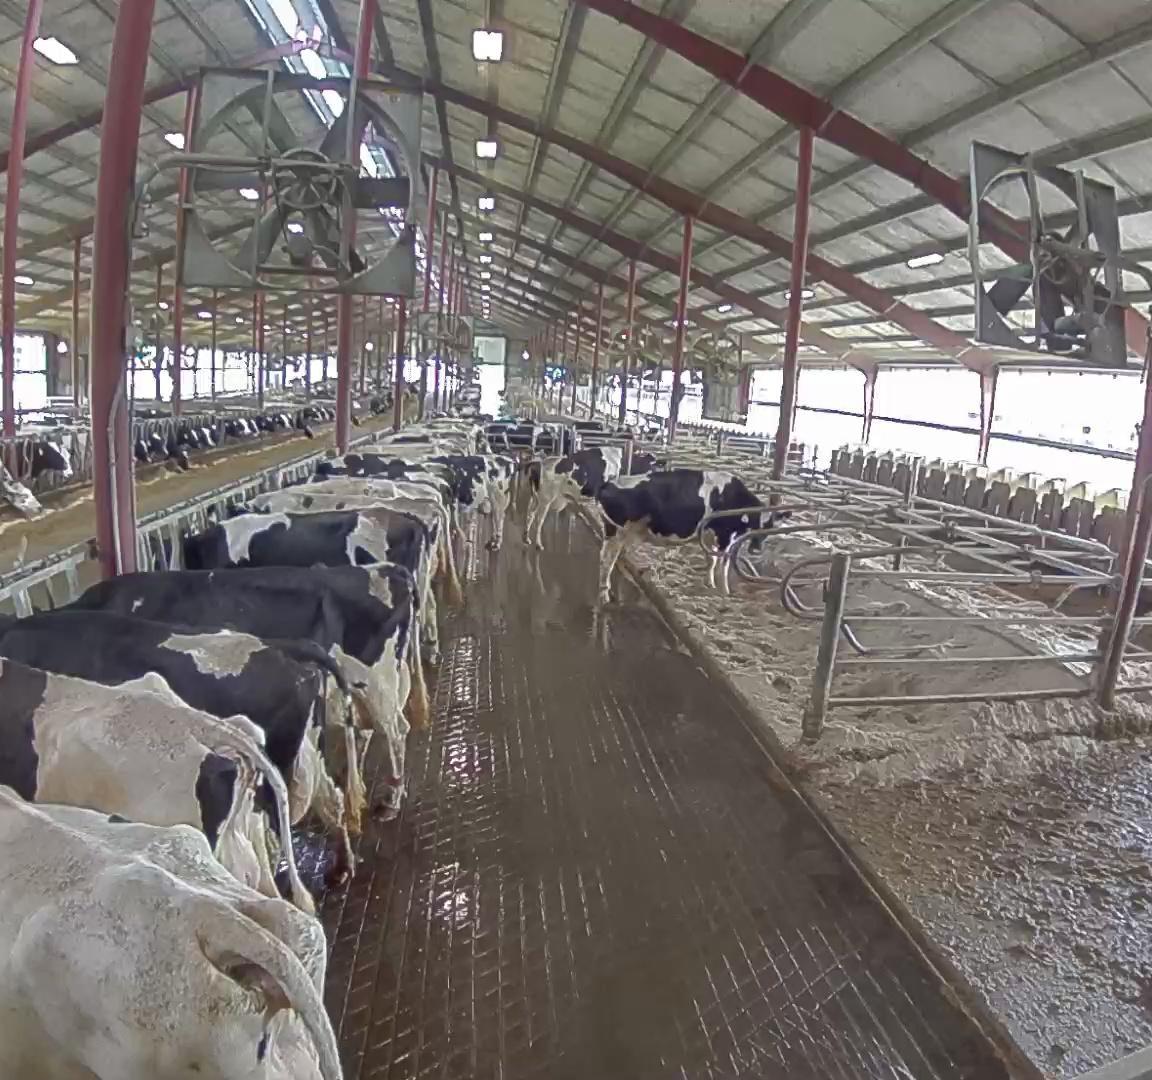
Number of cows: 11